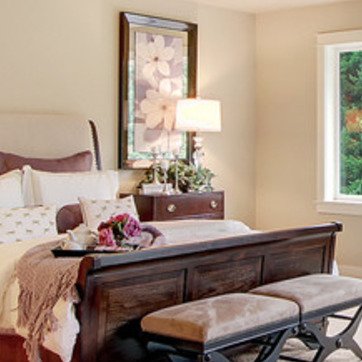
Material: foliage